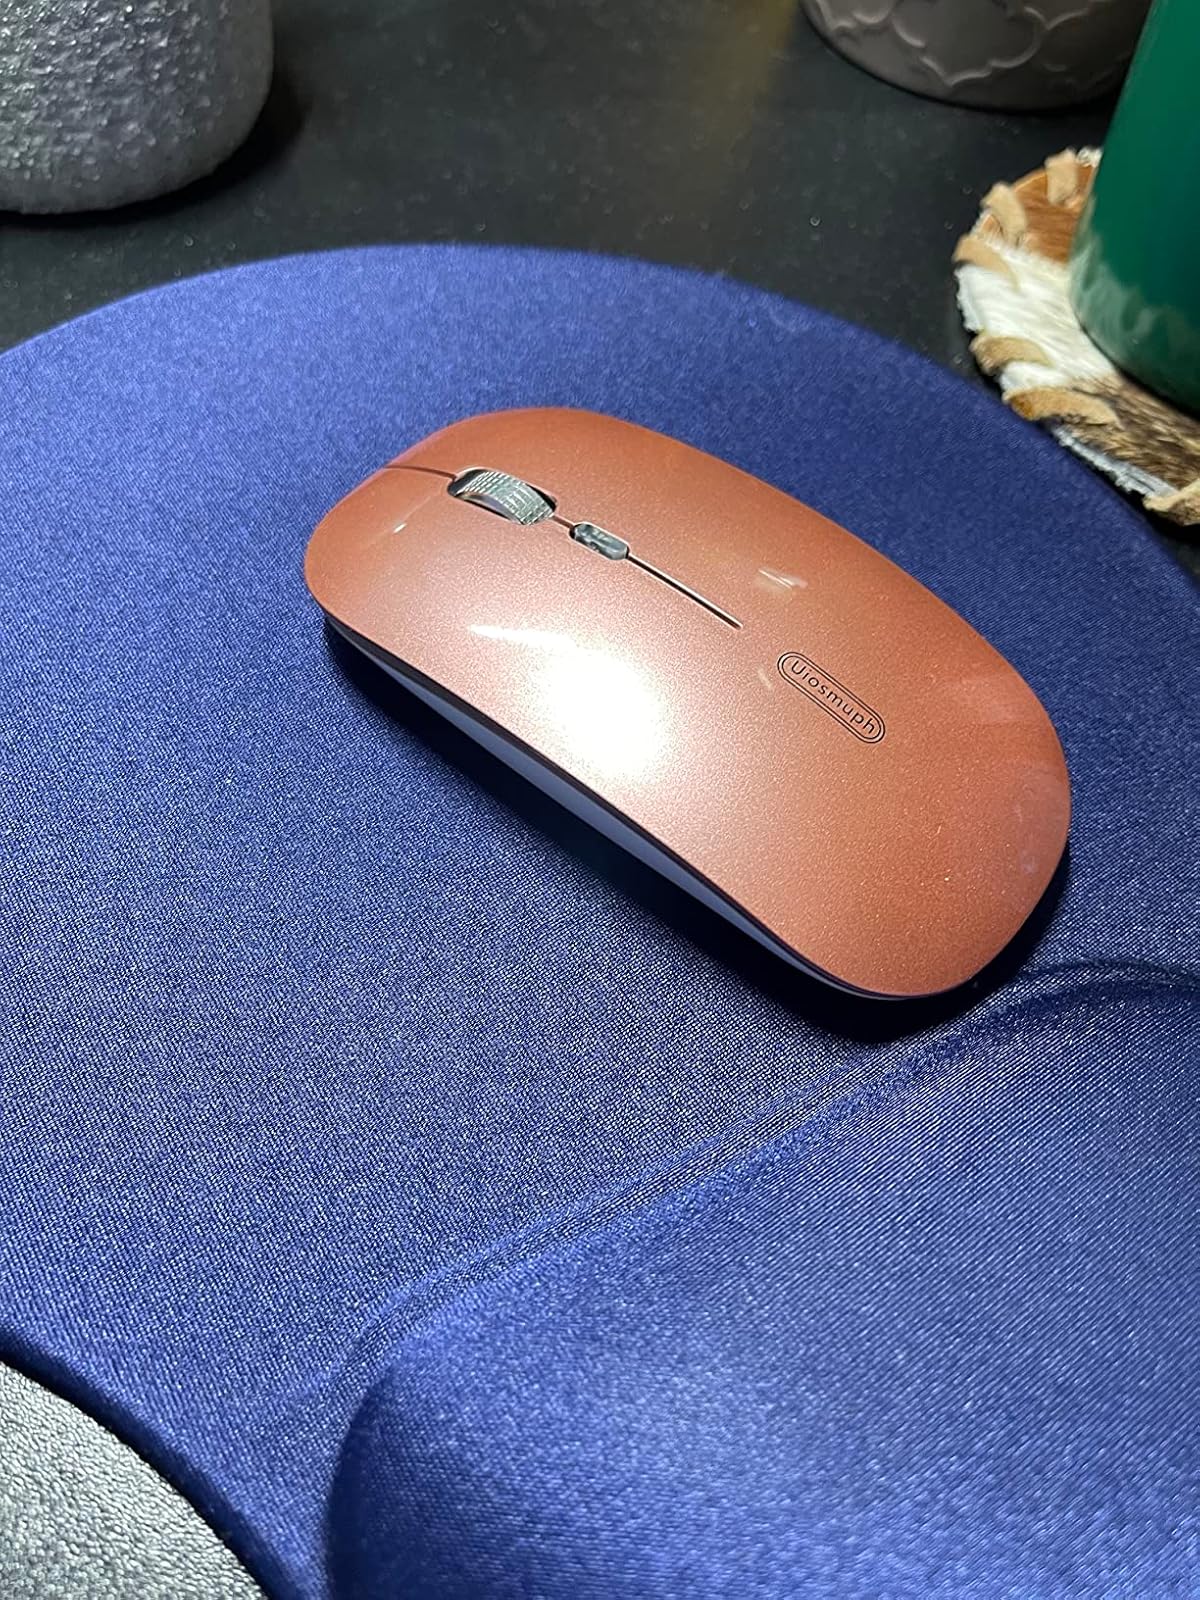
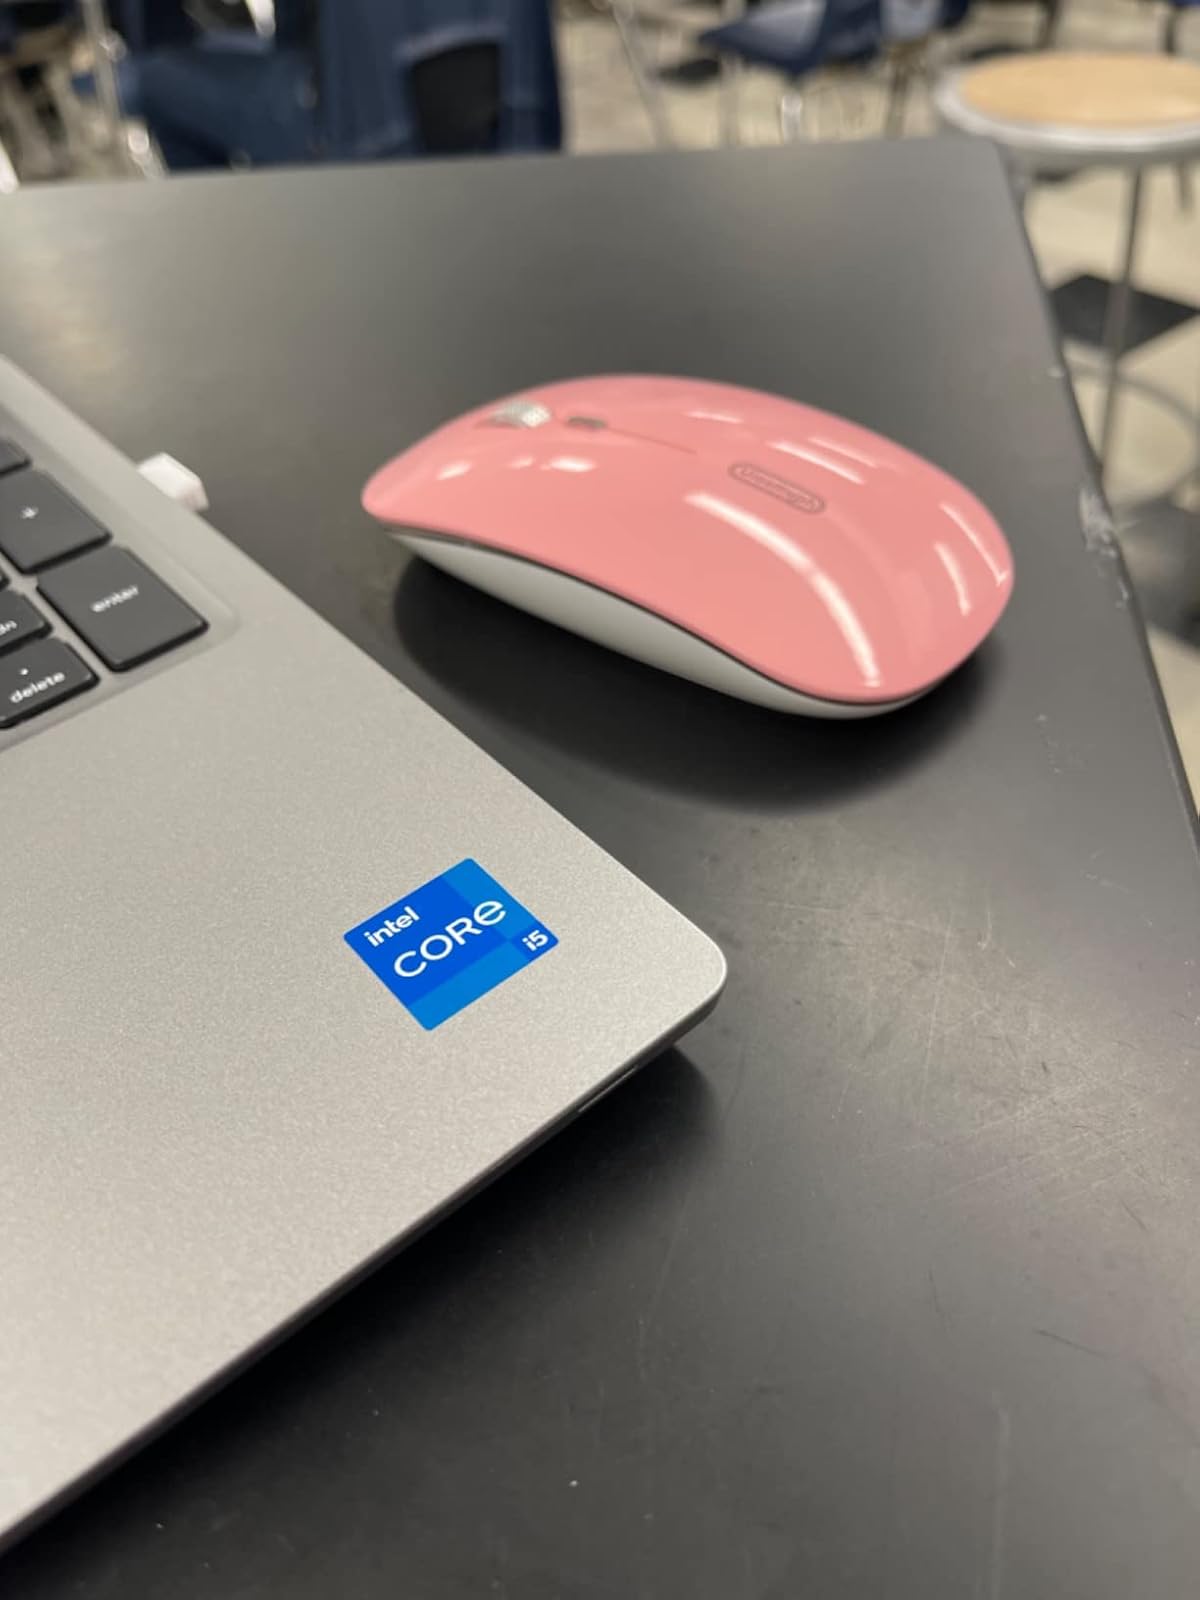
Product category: mouse
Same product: no